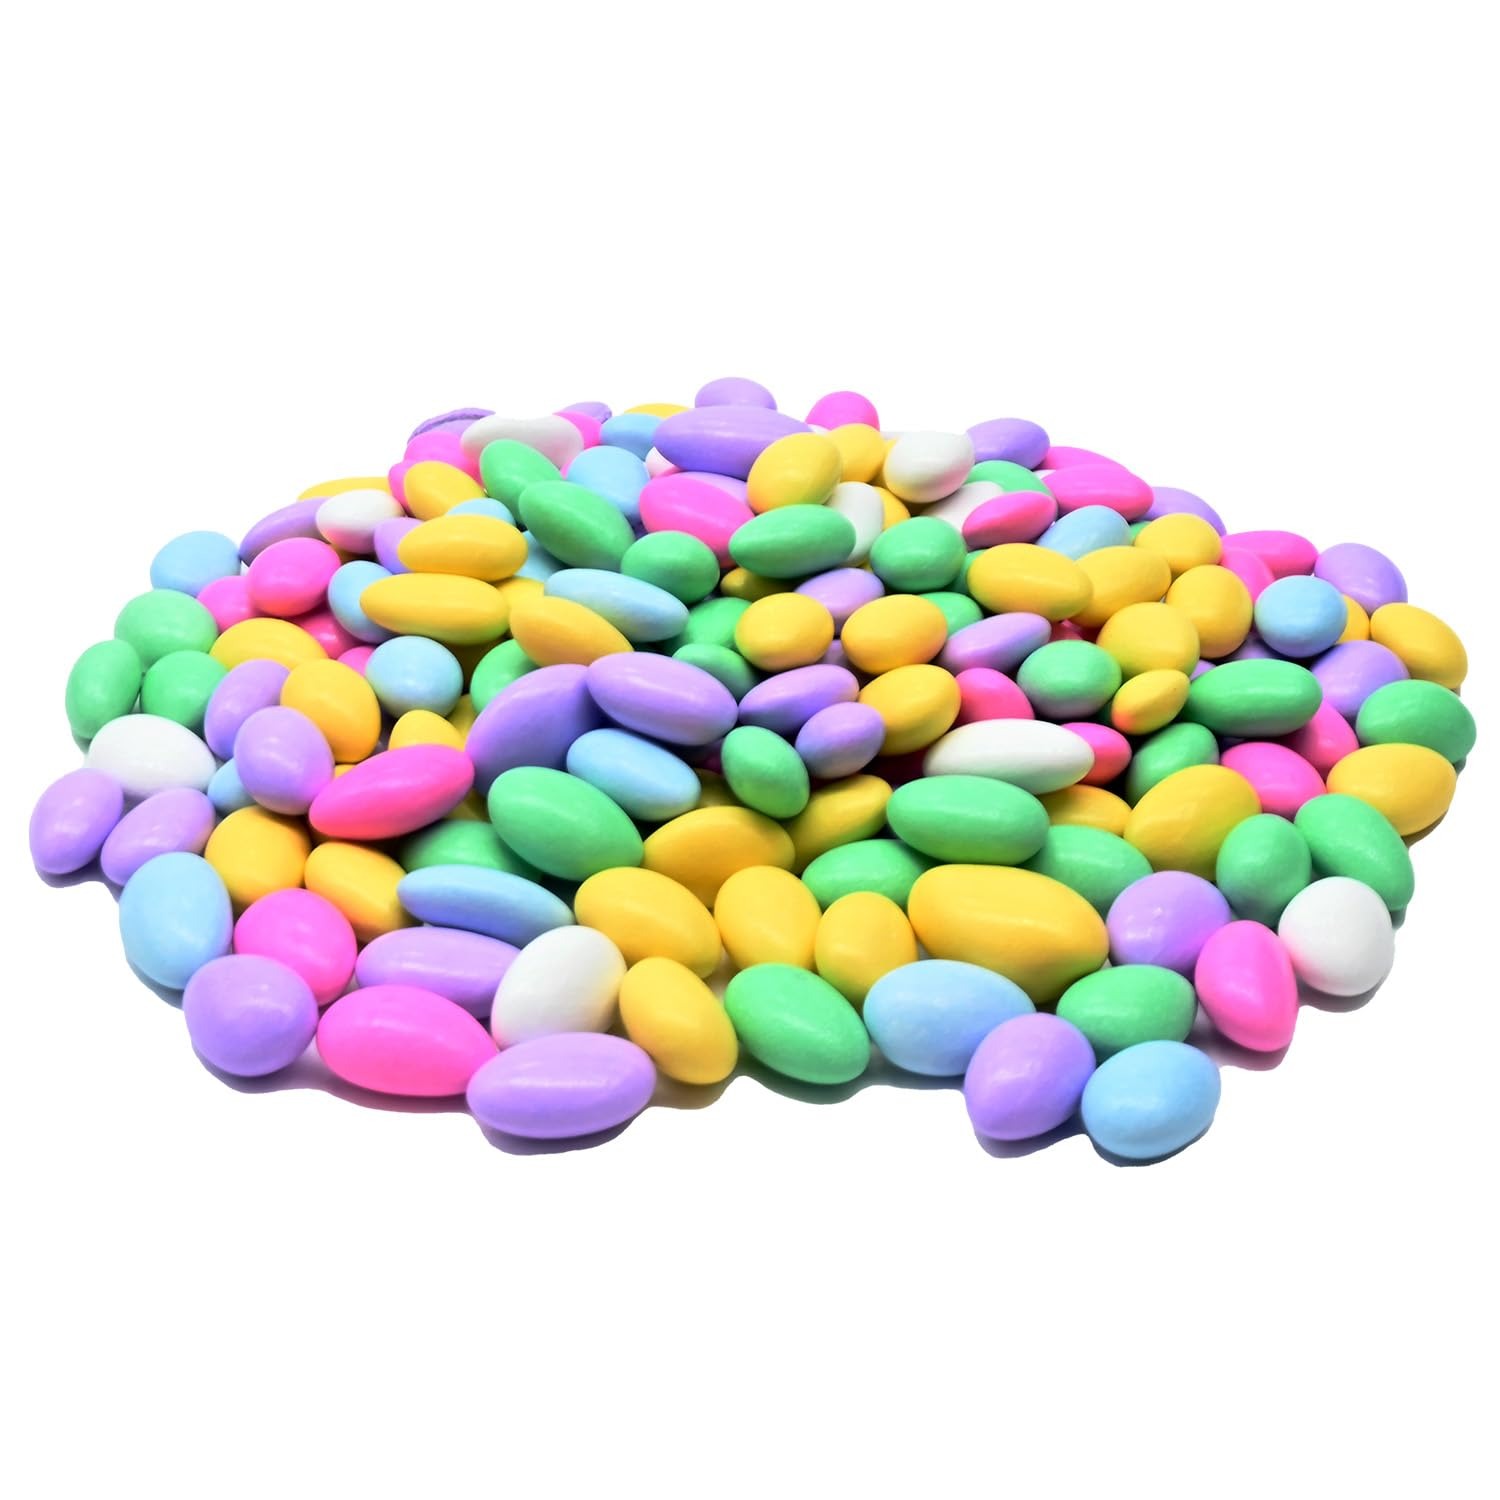
Item Name: Candy Retailer Jordan Almonds (1 Lb, Assorted)
Bullet Point 1: Timeless Tradition in Every Bite: Indulge in the rich history and cultural significance of Jordan almonds, a confection that doubles as a symbolic treat for weddings, celebrations, and heartfelt occasions—a delightful way to add a touch of tradition to any event.
Bullet Point 2: Exquisite Taste, Unmatched Quality: Savor the deliciousness of plump almonds coated in a fine sugar shell—each bite bursts with a perfect crunch and a balanced sweetness. Crafted to exceed industry standards, ensuring unparalleled freshness and taste.
Bullet Point 3: Versatile Delight for Every Occasion: From festive holiday gatherings to intimate celebrations, these almonds are a versatile delight, perfect as decorative elements, symbolic tokens, or simply as an enjoyable, guilt-free snack.
Bullet Point 4: Nutrient-Rich Elegance: Experience the healthy goodness of almonds packed with essential nutrients like healthy fats, fiber, and protein.
Bullet Point 5: Thoughtful Gifting Made Sweet: Elevate gifting experiences with these premium Jordan almonds—a thoughtful gesture for birthdays, anniversaries, condolences, or as a gesture of well-wishing. Each pack embodies care, quality, and pure enjoyment.
Value: 16.0
Unit: Ounce

Price: 21.72